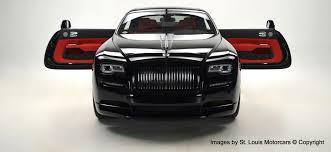
Label: noambulance